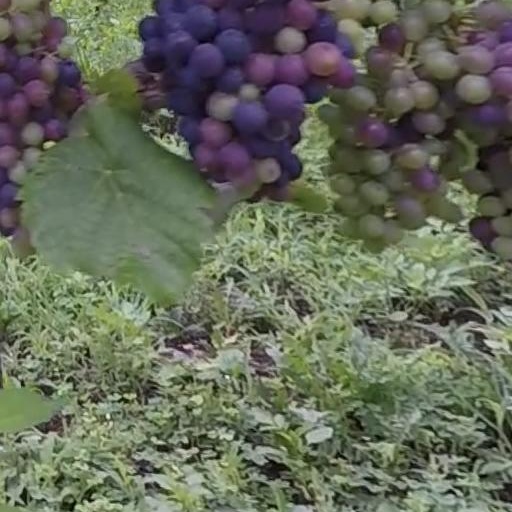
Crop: grape